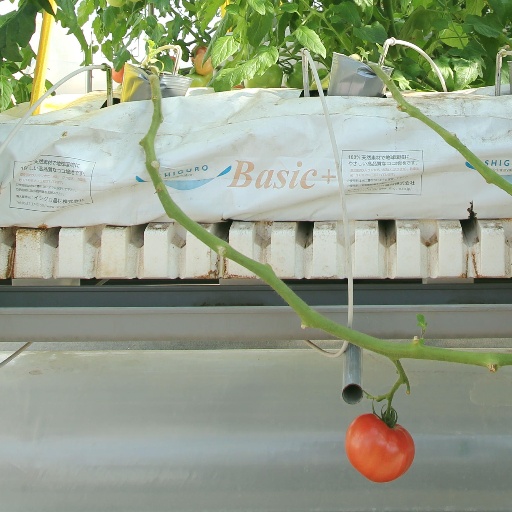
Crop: tomato